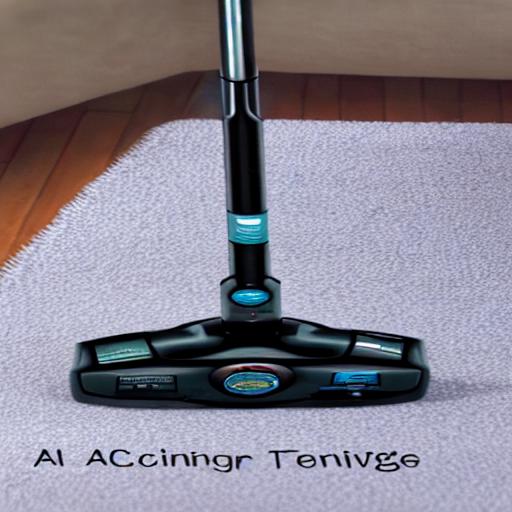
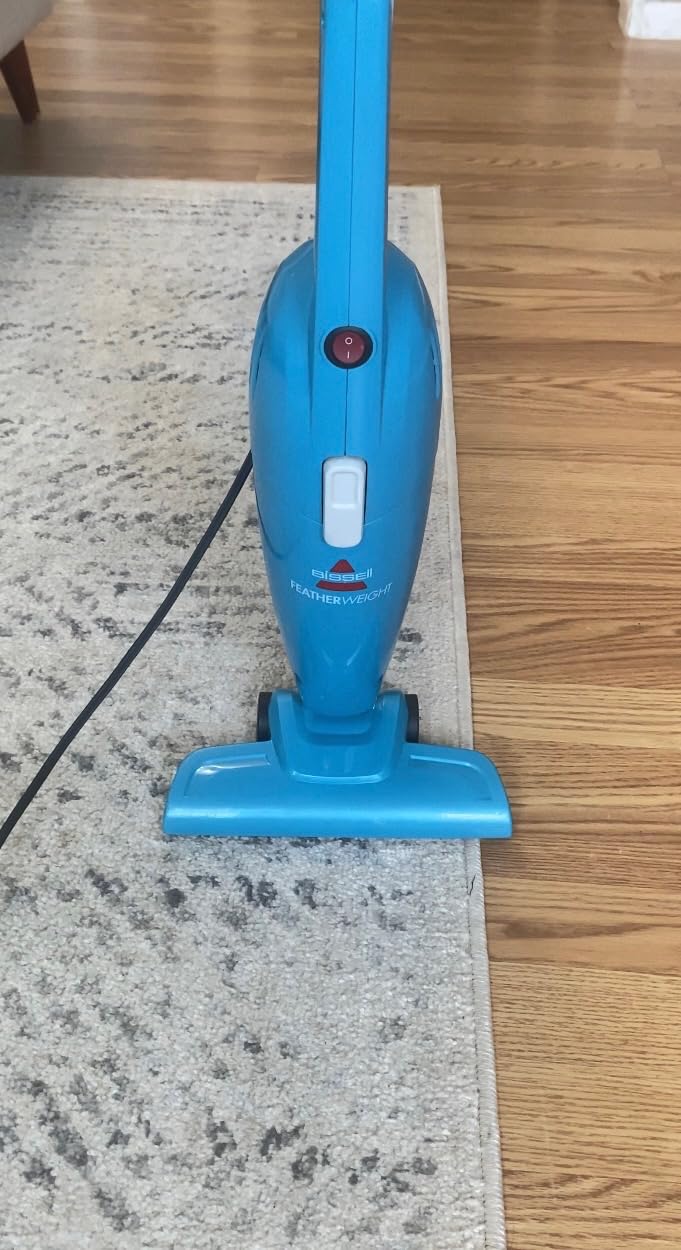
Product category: items_vacuum
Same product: no